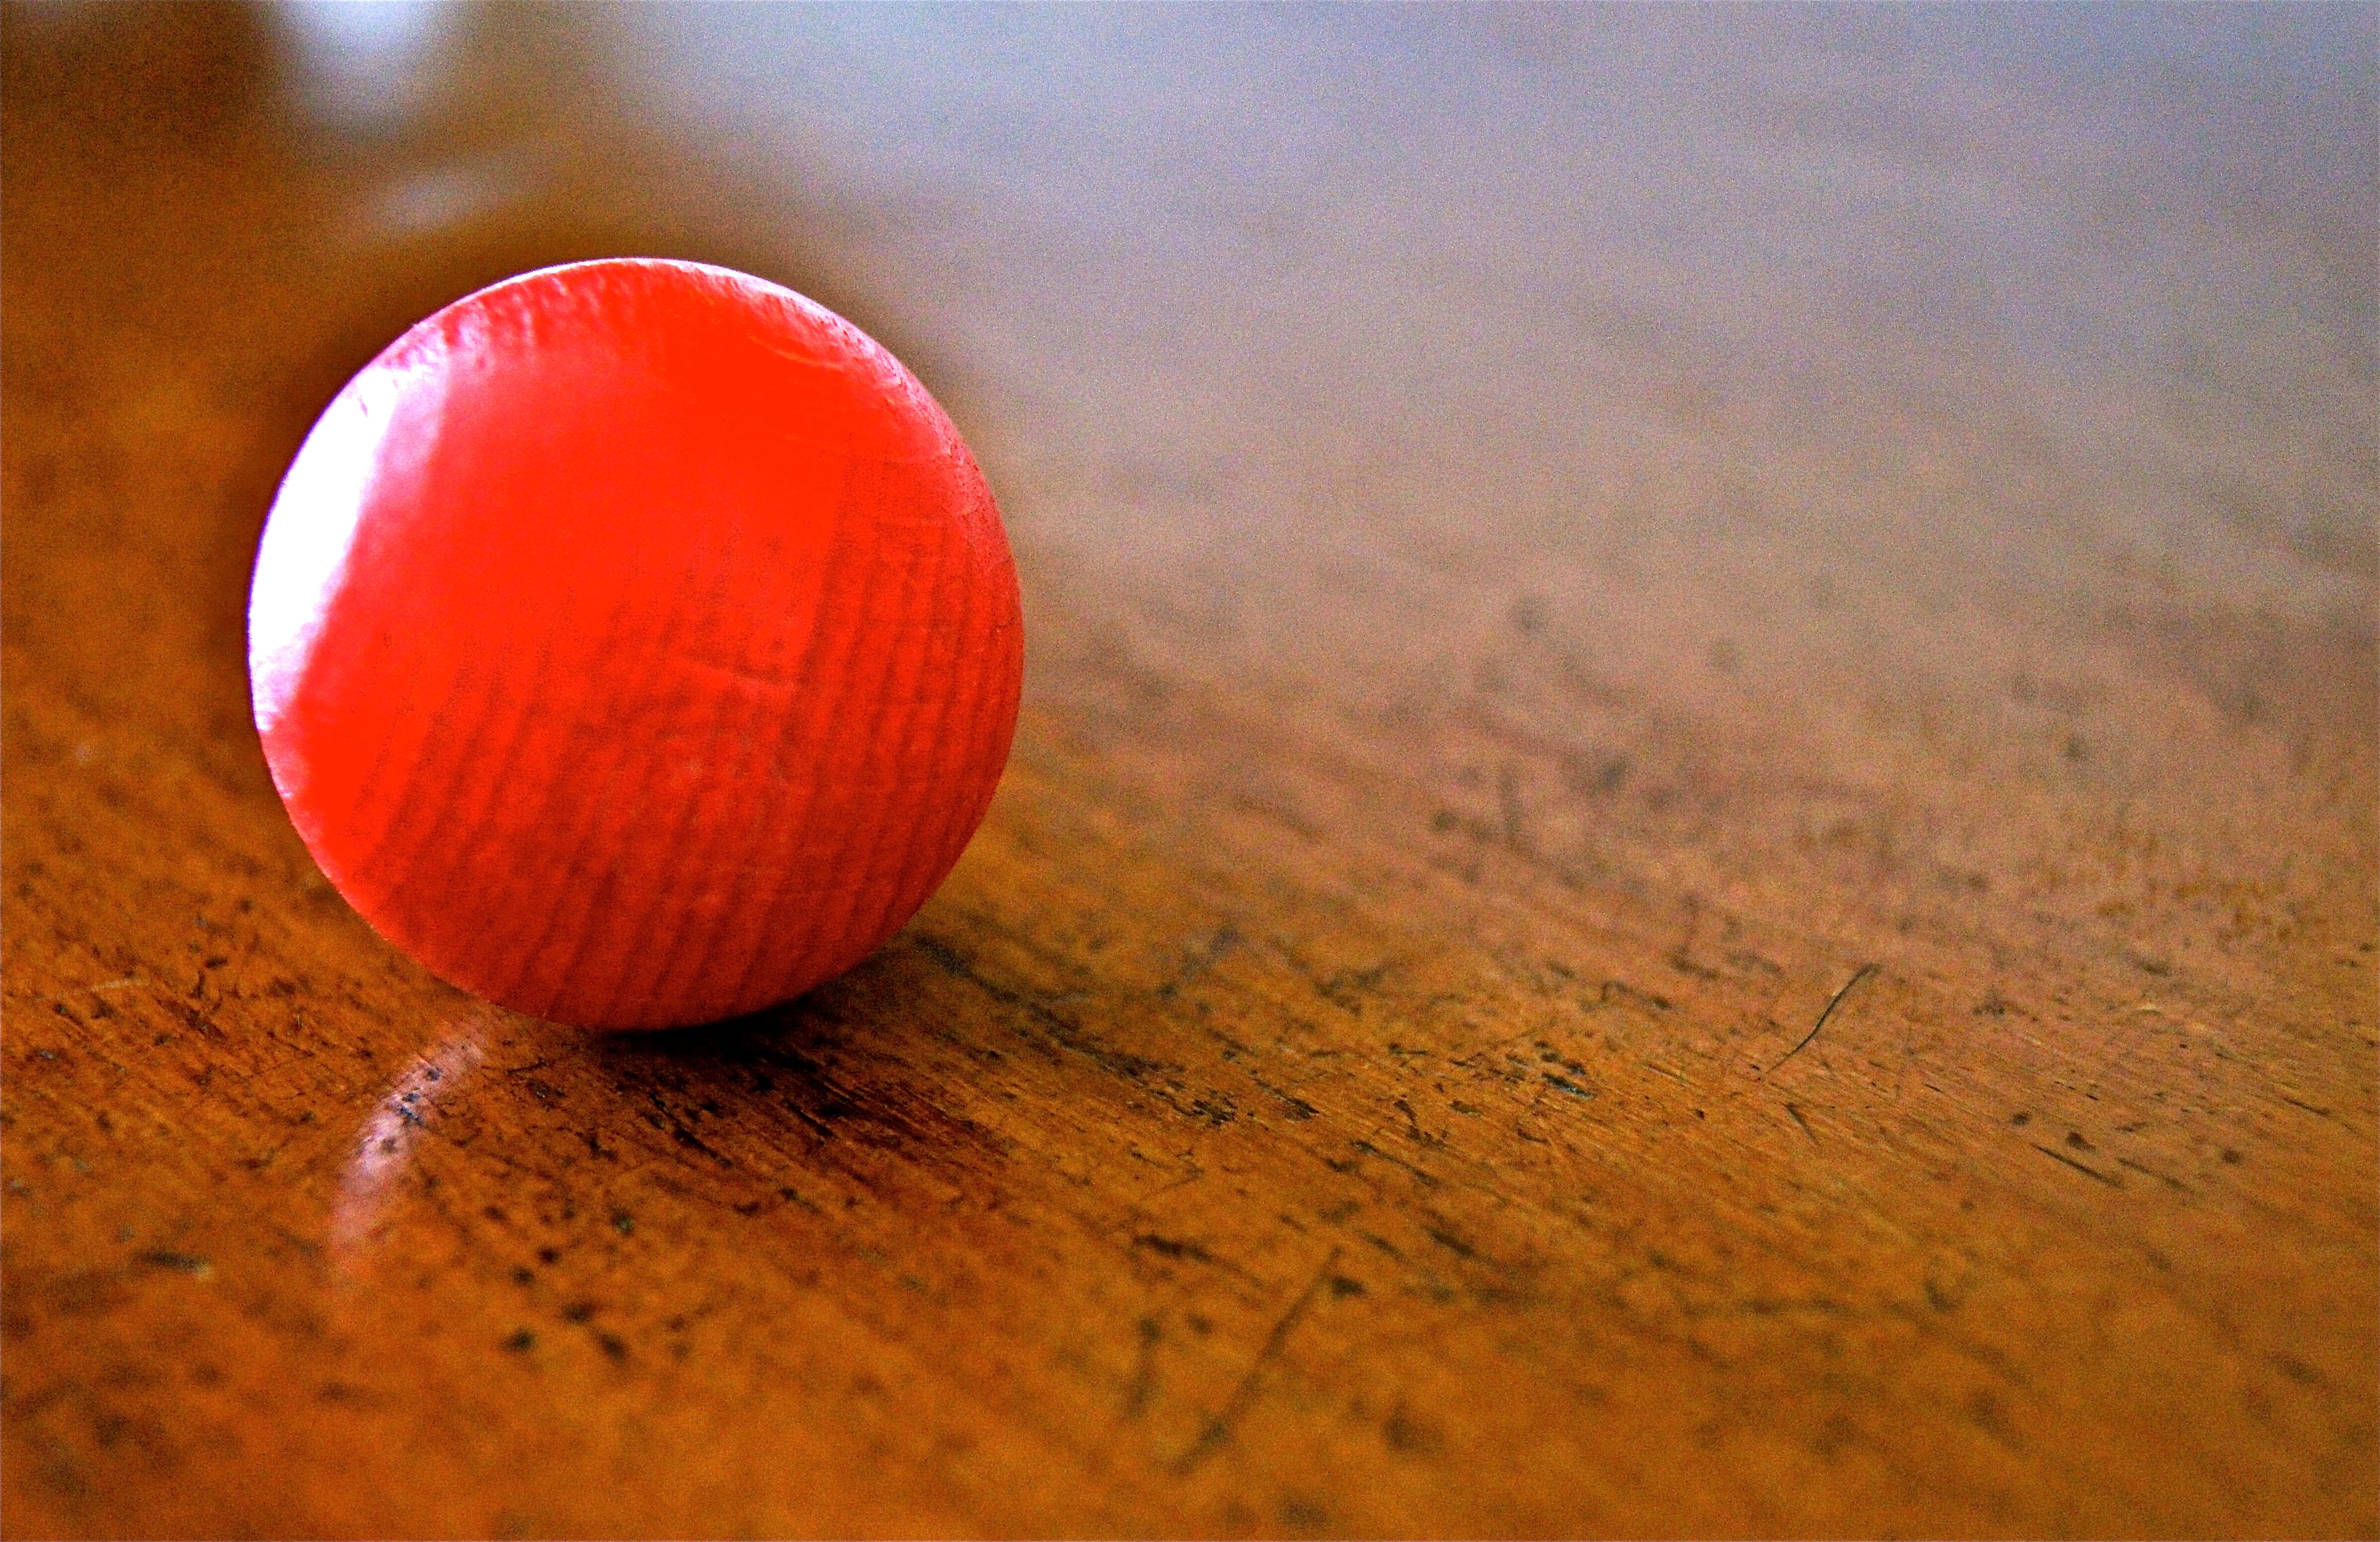
hand, antique, play, old, alone, reflection, red, geometry, color, solo, close up, ball, toys, roll, flat, shape, next, macro photography